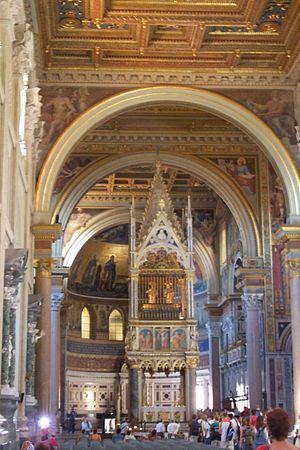
Un ciborium ou symborium est une construction, parfois un objet mobilier, destinée à protéger et mettre en valeur un autel, un reliquaire ou, spécifiquement, l'armoire où est déposé le ciboire. Le ciborium affecte généralement la forme d'un dais posé sur quatre colonnes. Il peut être en bois, en métal, en pierre, et constitue parfois un véritable édifice.